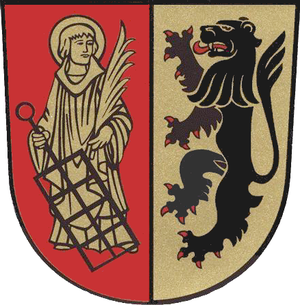
Probstzella est une commune allemande de l'arrondissement de Saalfeld-Rudolstadt, Land de Thuringe.